Spade House

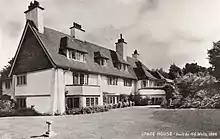

Spade House, (now Wells House), is a large mansion overlooking Sandgate, near Folkestone, in southeast England. It was the home of the science fiction writer H. G. Wells from 1901 to 1909. Designed by C. F. A. Voysey, it is a Grade II* listed building.